Describe the emotion expressed in this image:  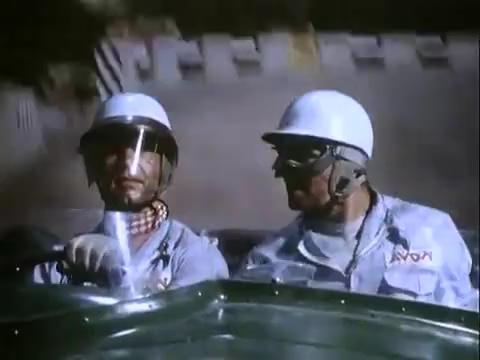
This person displays Suffering, valence and arousal with low intensity.